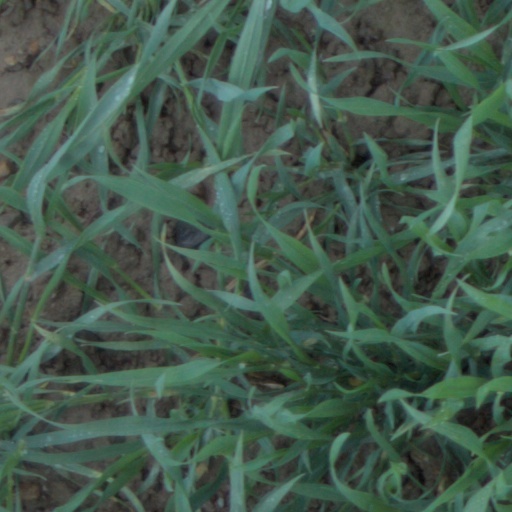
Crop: wheat